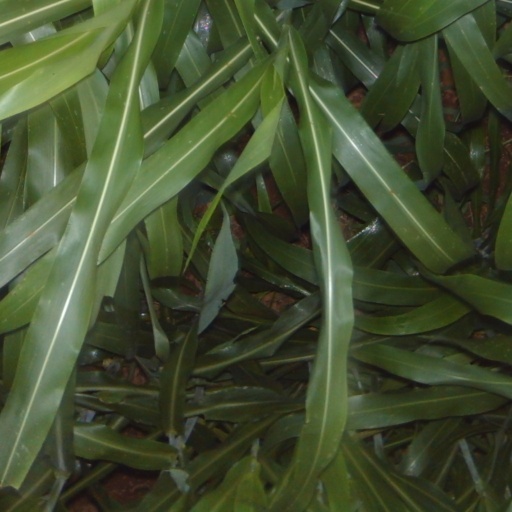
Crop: sorghum